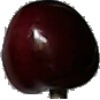
Label: Cherry 1